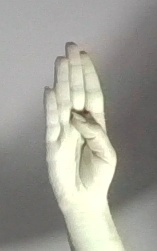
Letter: kaaf